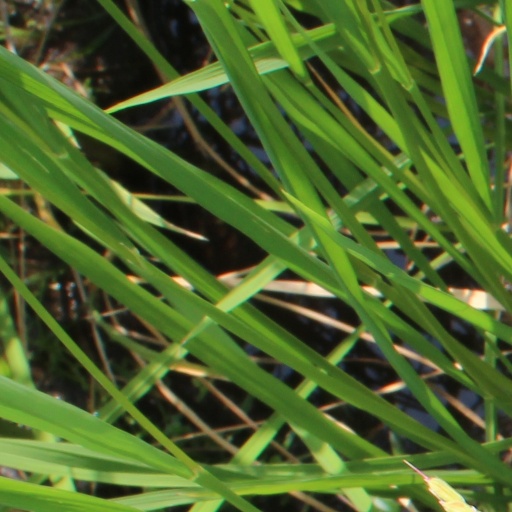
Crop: rice